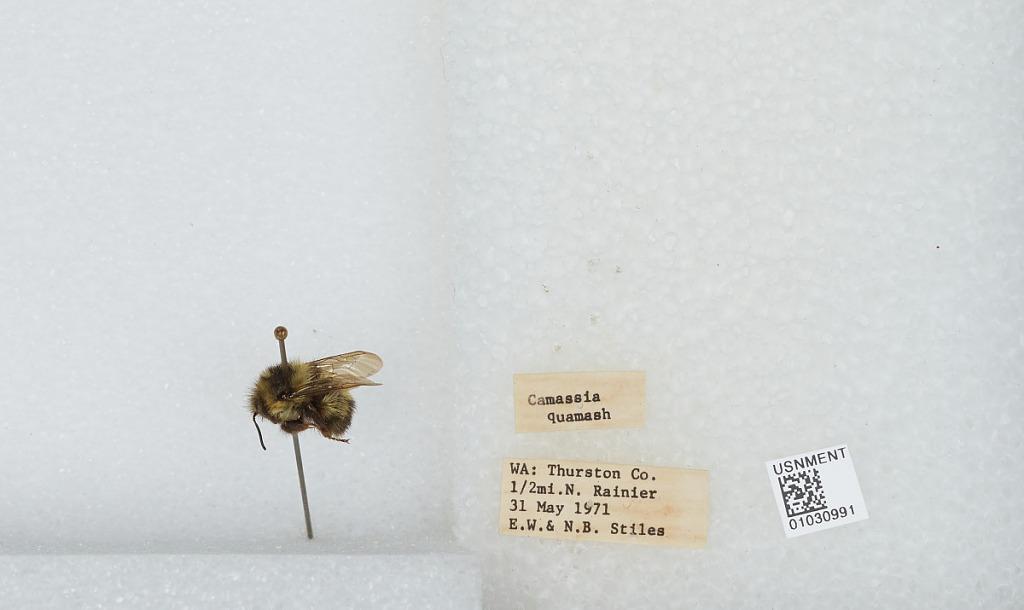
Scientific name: Bombus (Pyrobombus) mixtus Cresson
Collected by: E. Stiles & N. Stiles
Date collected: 1971-5-31
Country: United States
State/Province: Washington
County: Thurston
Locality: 1/2 mile north of Rainier
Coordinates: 46.9042, -122.689